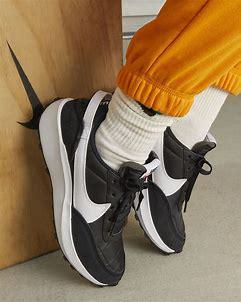
Brand: Nike
Model: Waffle Debut